HP 64000

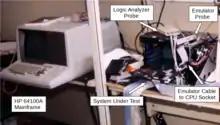
HP64100A Logic Development System emulating a microprocessor

The 64000 system, through the use of optional cards and software, could perform in-circuit emulation of a variety of microprocessors and their memory. A complete emulation system typically consisted of: